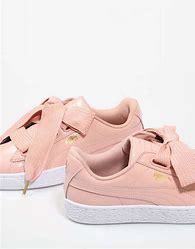
Brand: Puma
Model: Basket Heart